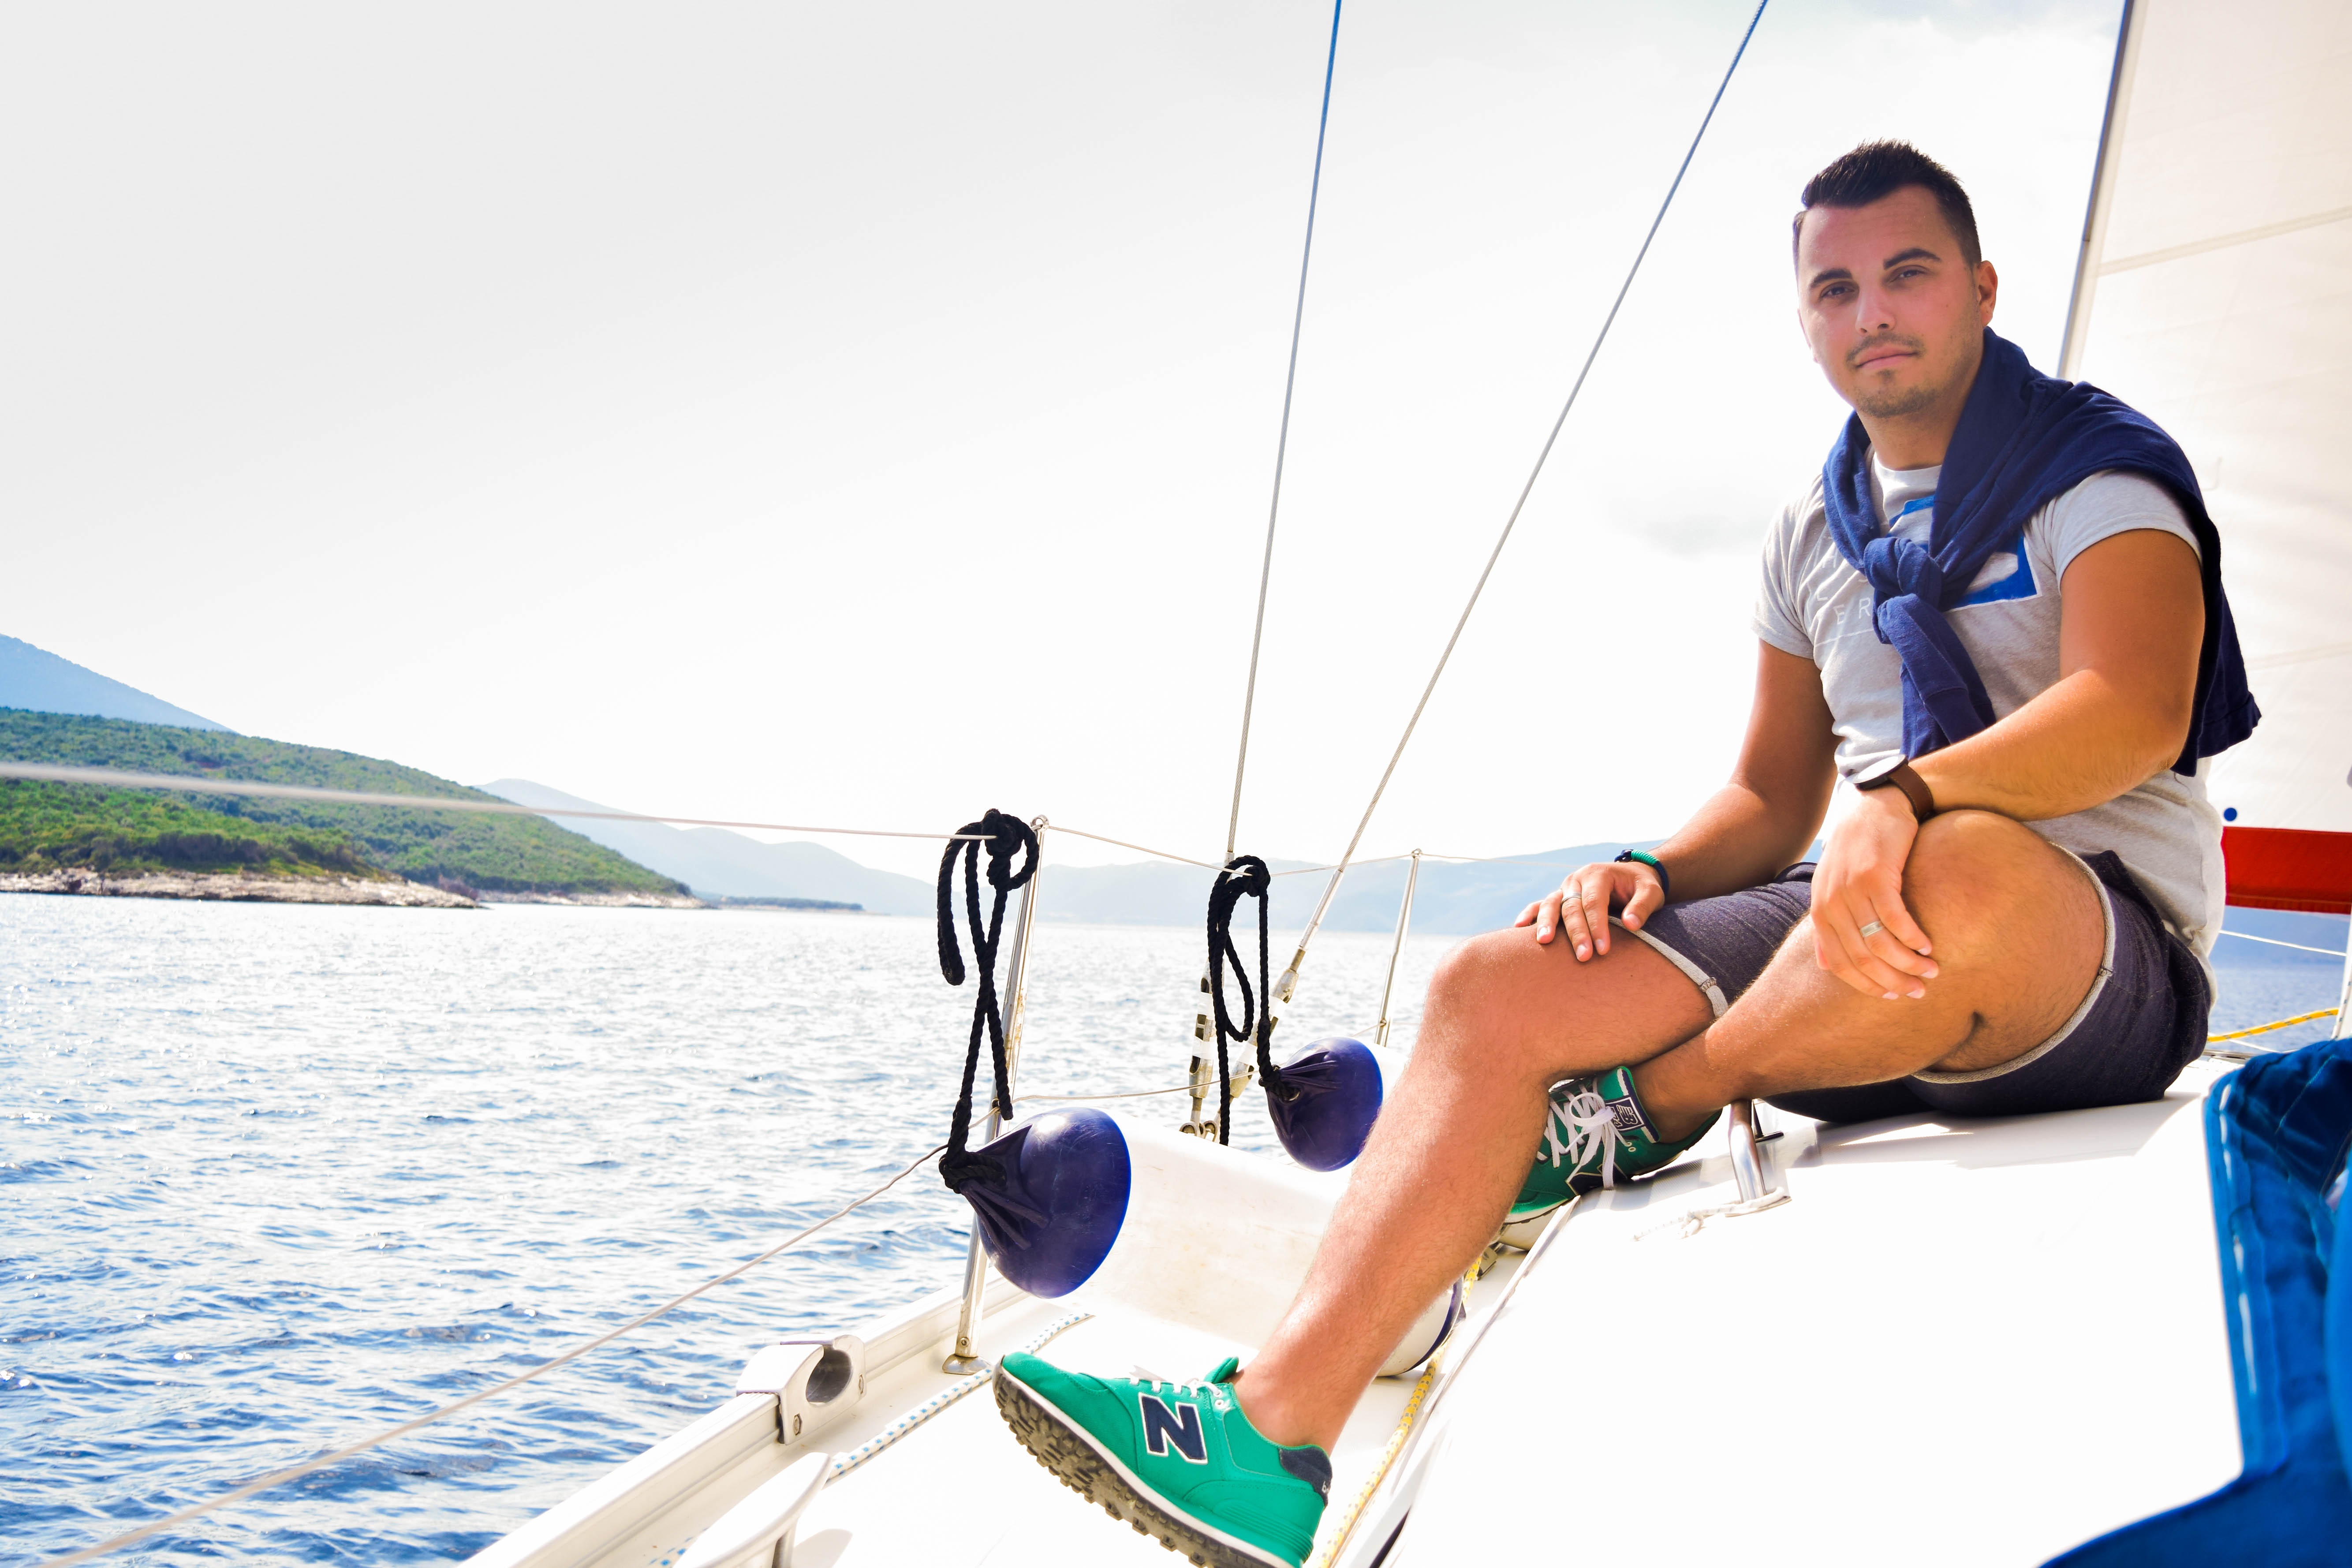
man, beach, sea, nature, ocean, person, sky, sun, boat, sunlight, summer, travel, male, love, young, paddle, vehicle, sailing, holiday, lifestyle, leisure, sailboat, caucasian, happy, happiness, boating, sail, greece, watercraft, active, adult